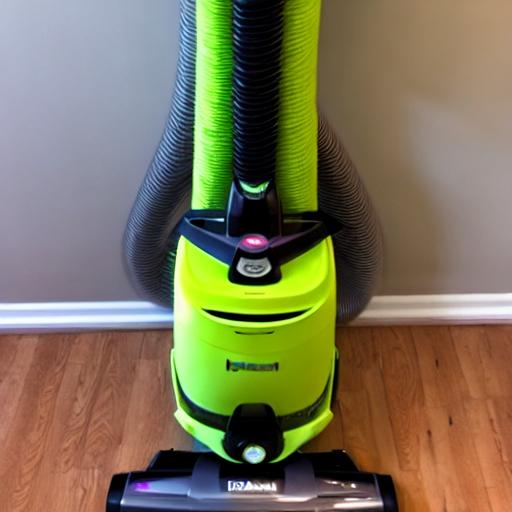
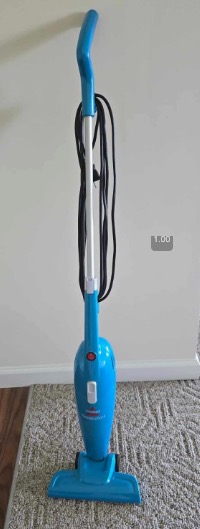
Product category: items_vacuum
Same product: no